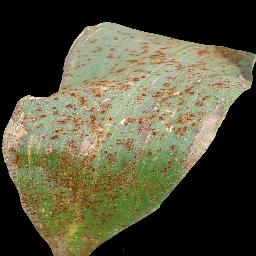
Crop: corn
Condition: (maize)_common_rust